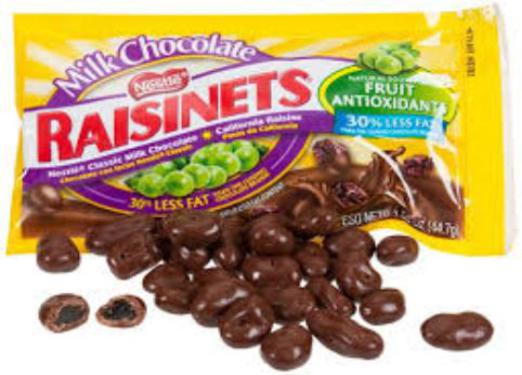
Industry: Food